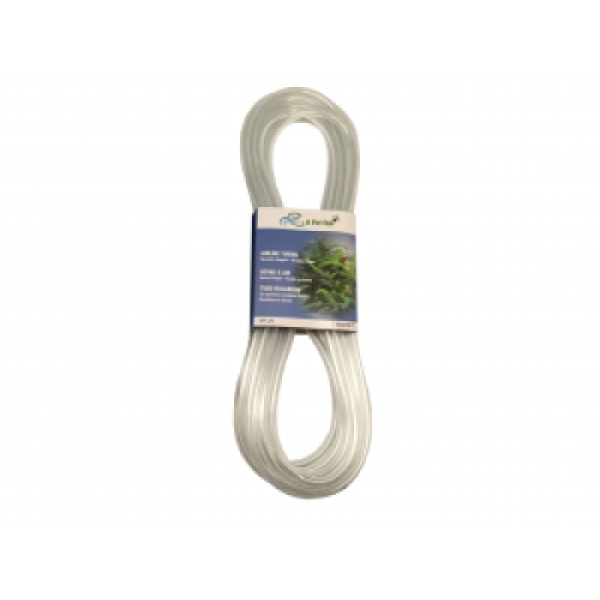
25-Feet Air Line Tubing
Excellent for all your aquarium airline needs. Features a clear and flexible tubing that resists kinking. Safe for all aquariums and fish. Good for all fresh or salt water environments. The airline is accurate, leak-proof security.
Brand: The Little Reef Shop
Category: Animals & Pet Supplies > Pet Supplies > Fish & Aquatic Supplies > Aquarium & Pond Tubings > Airlines